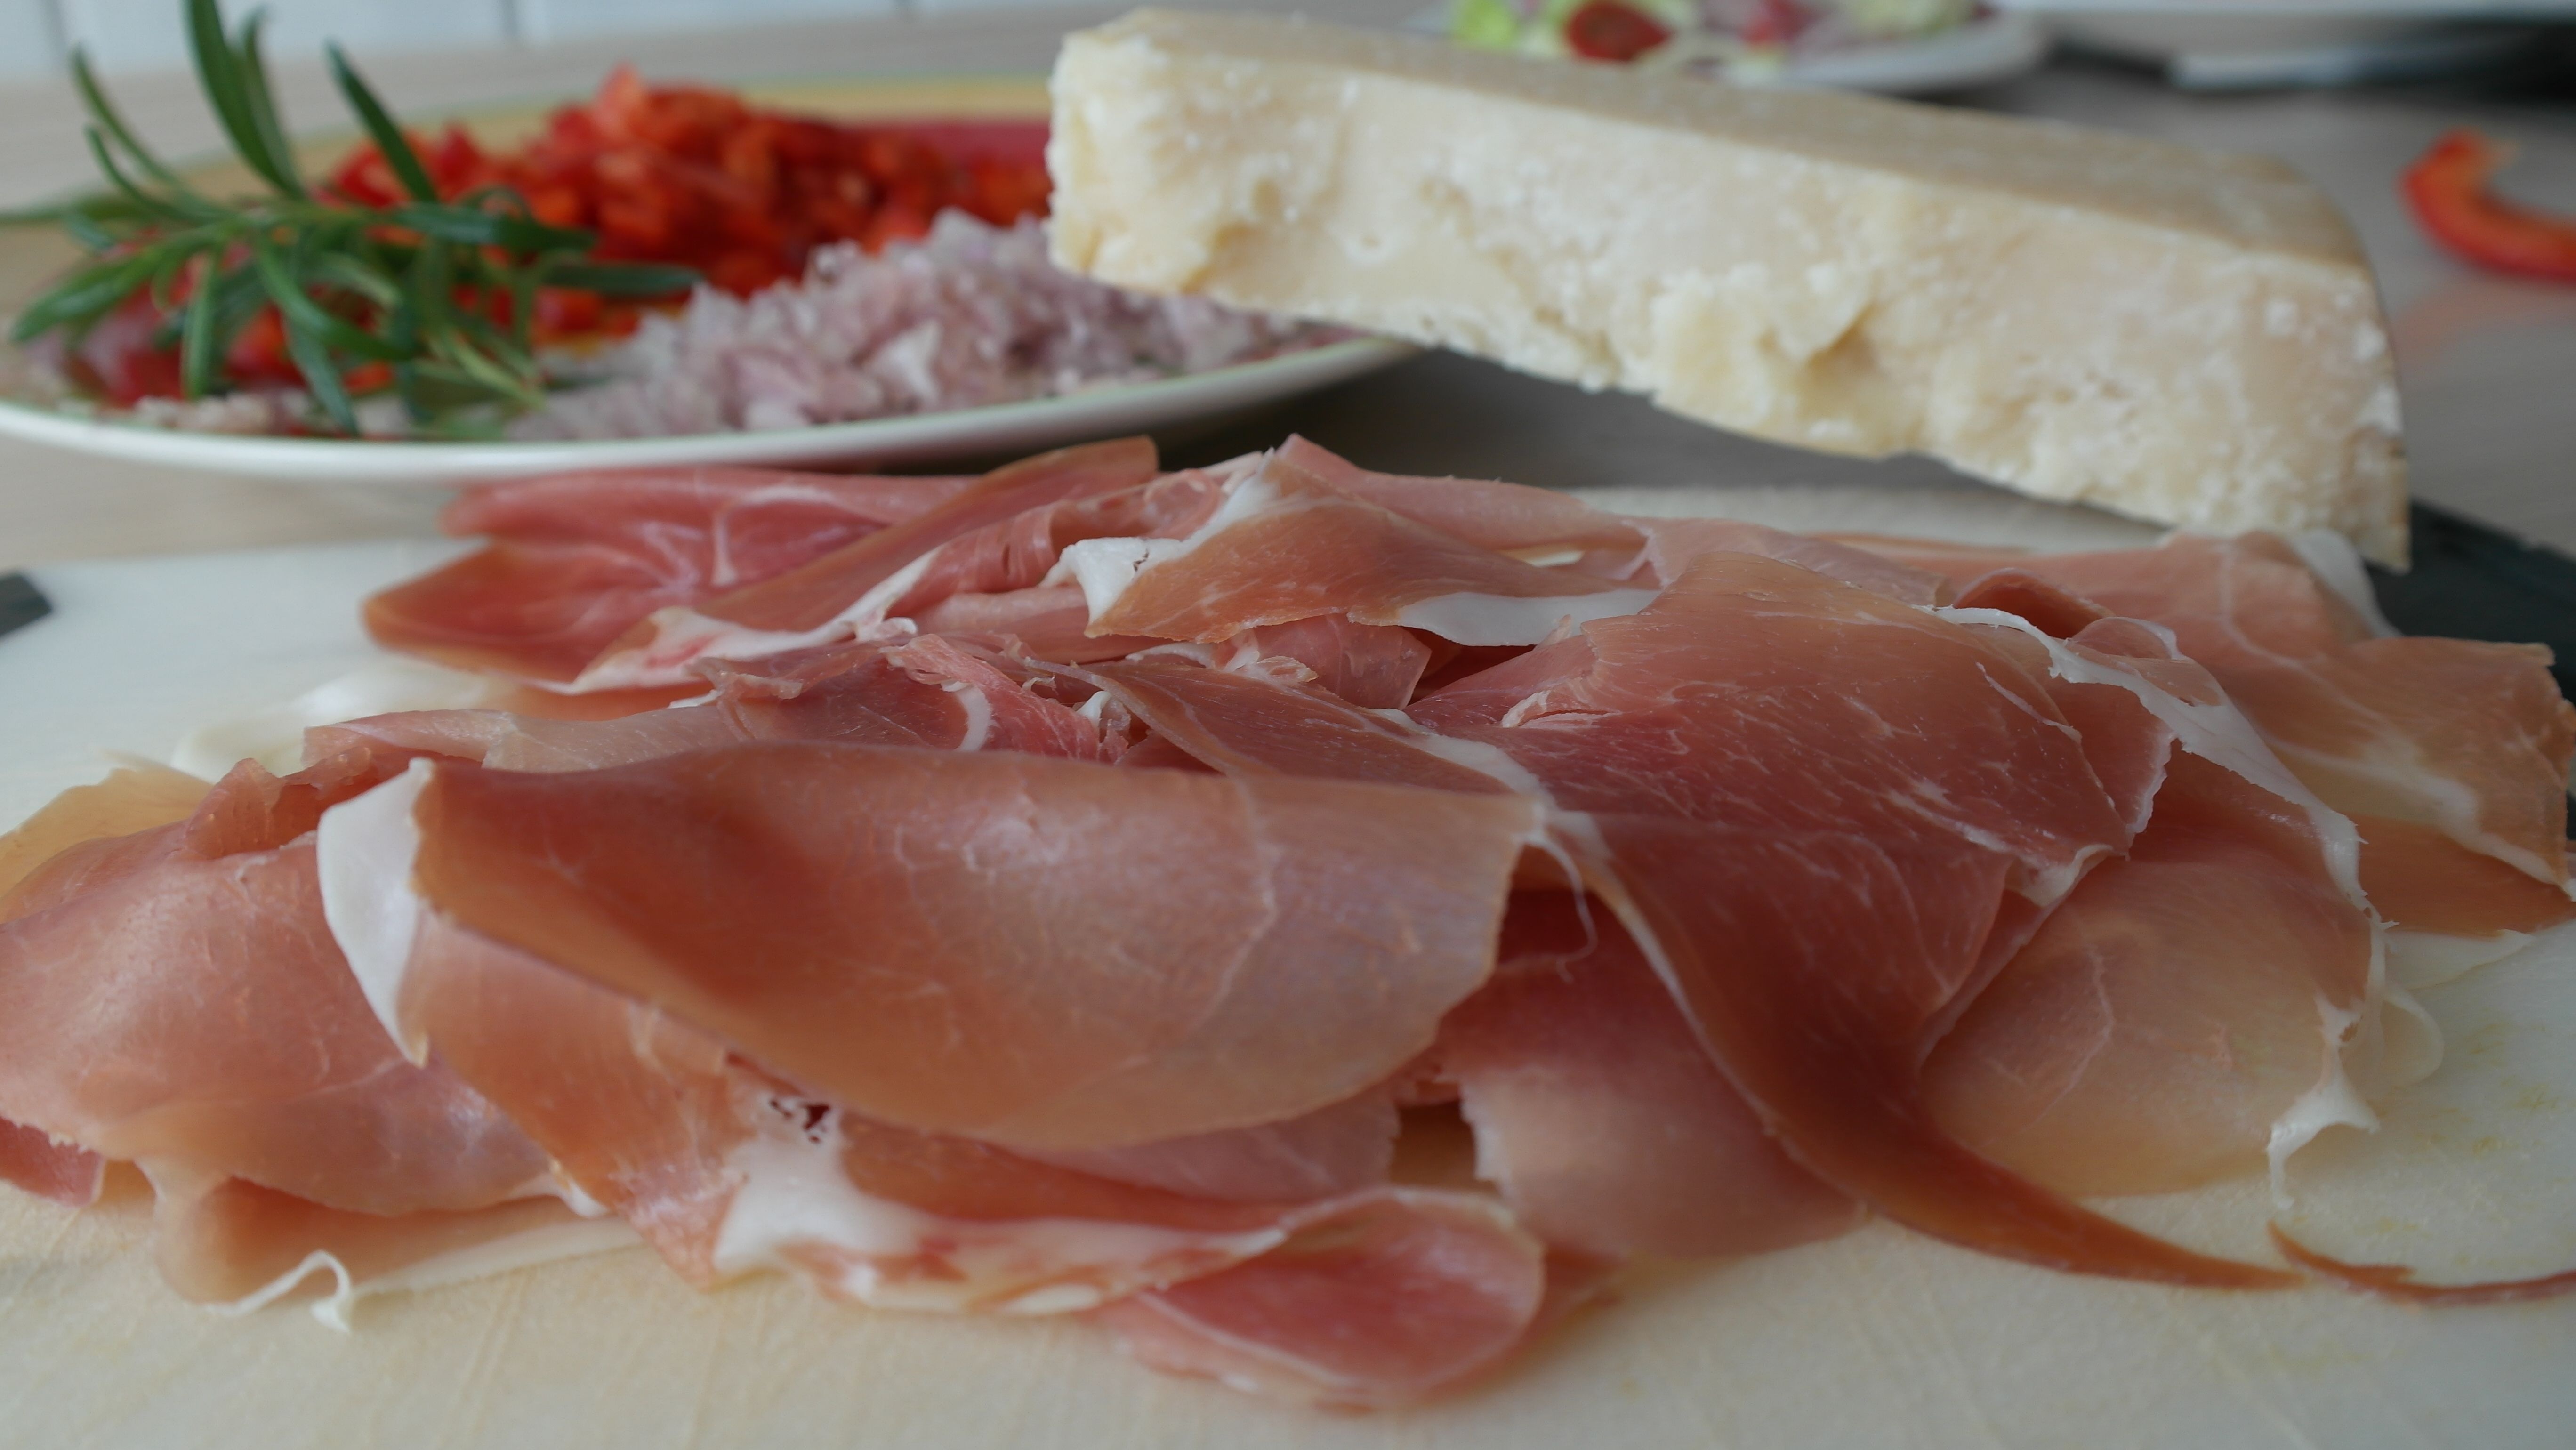
dish, food, cooking, fish, eat, meat, cuisine, delicious, cook, prosciutto, parma ham, hearty, fat, raw, ham, smoked, smoked ham, smoked salmon, human action, animal source foods, salt cured meat, jam n serrano